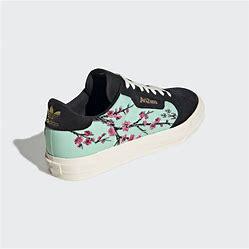
Brand: Adidas
Model: Arizona